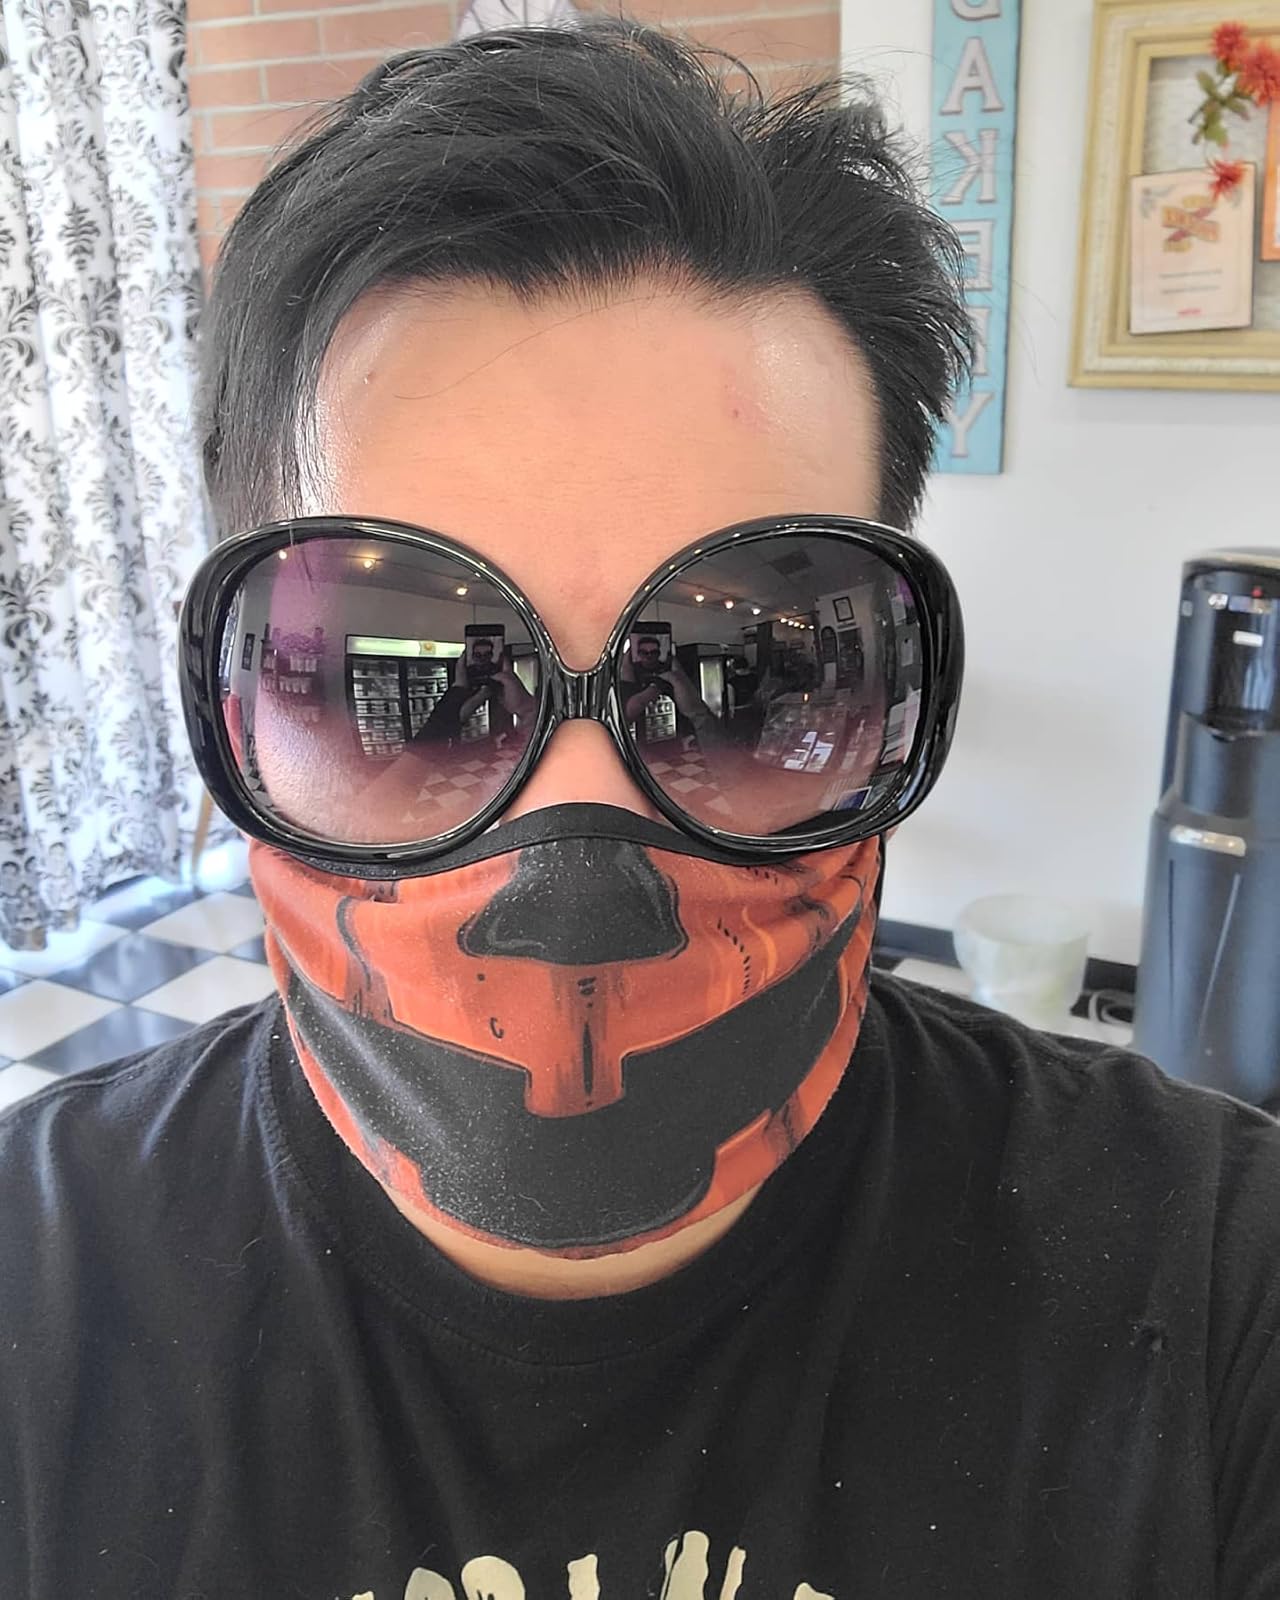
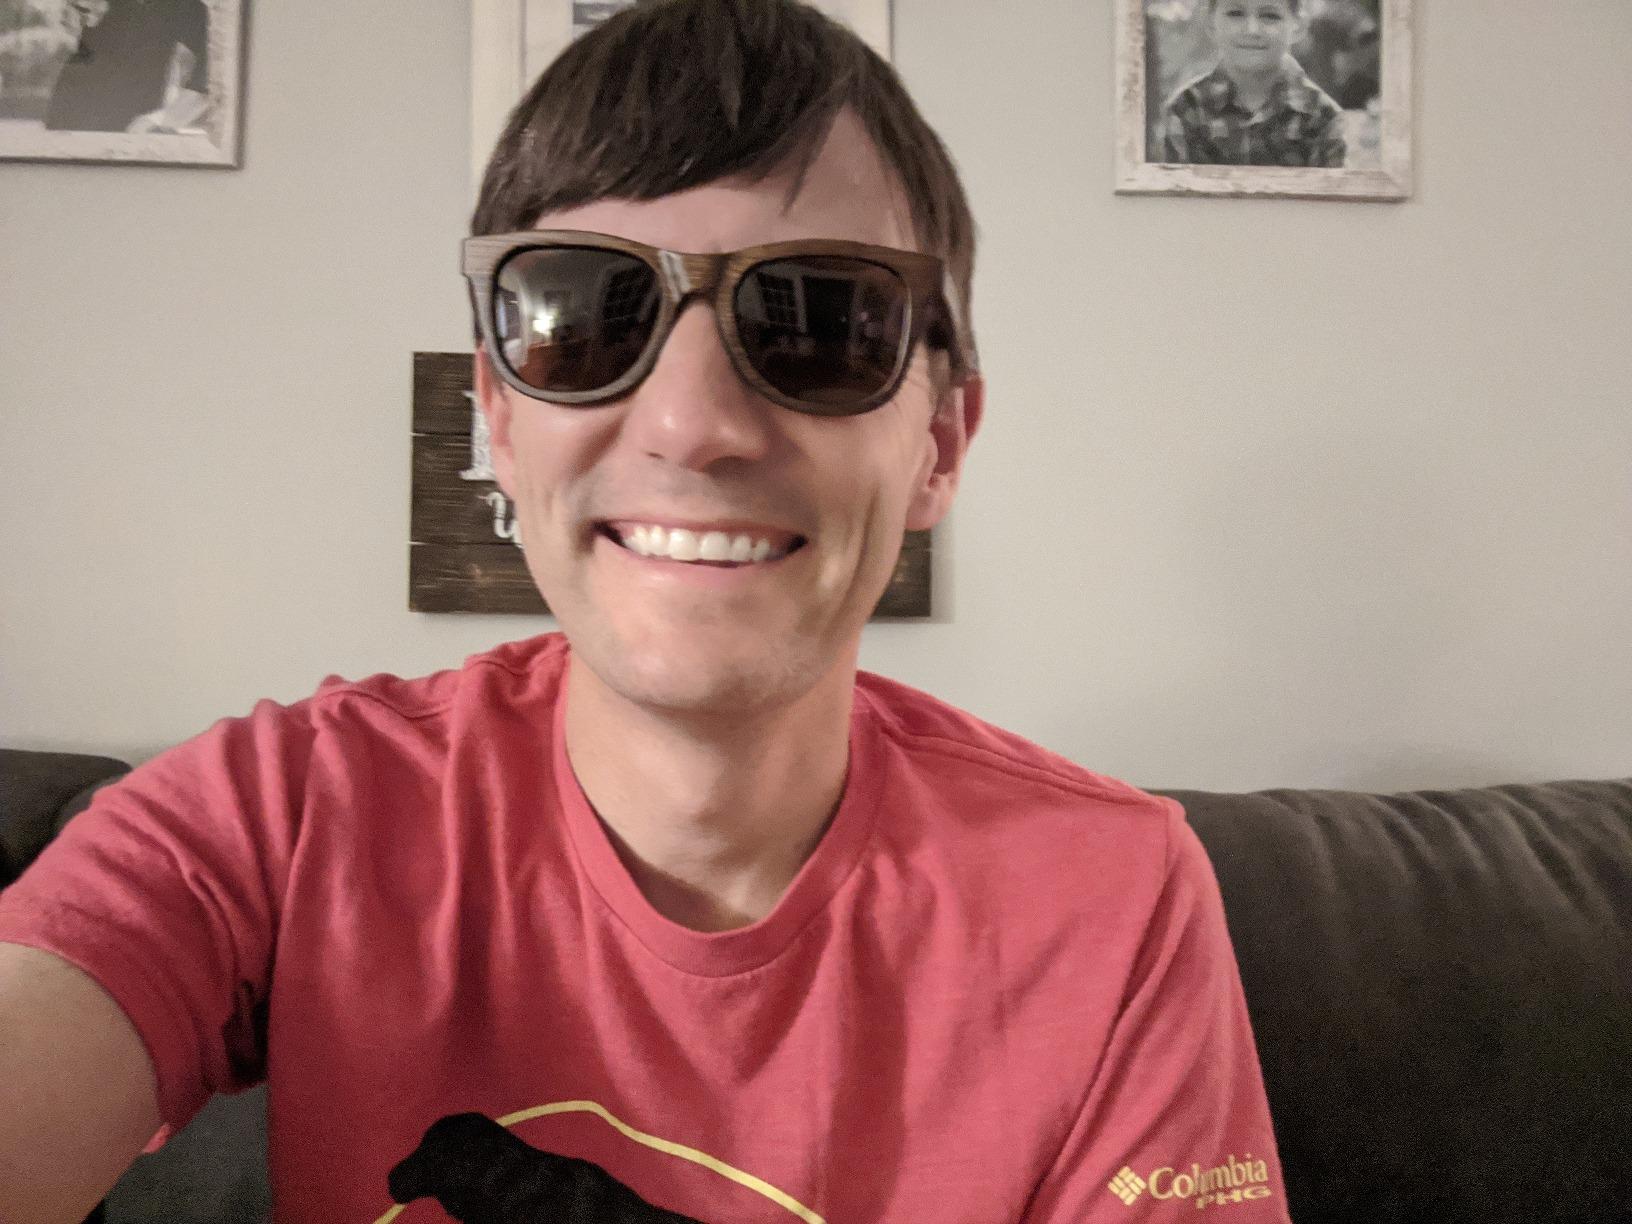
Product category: accessories_sunglasses
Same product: no